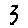
Label: 3